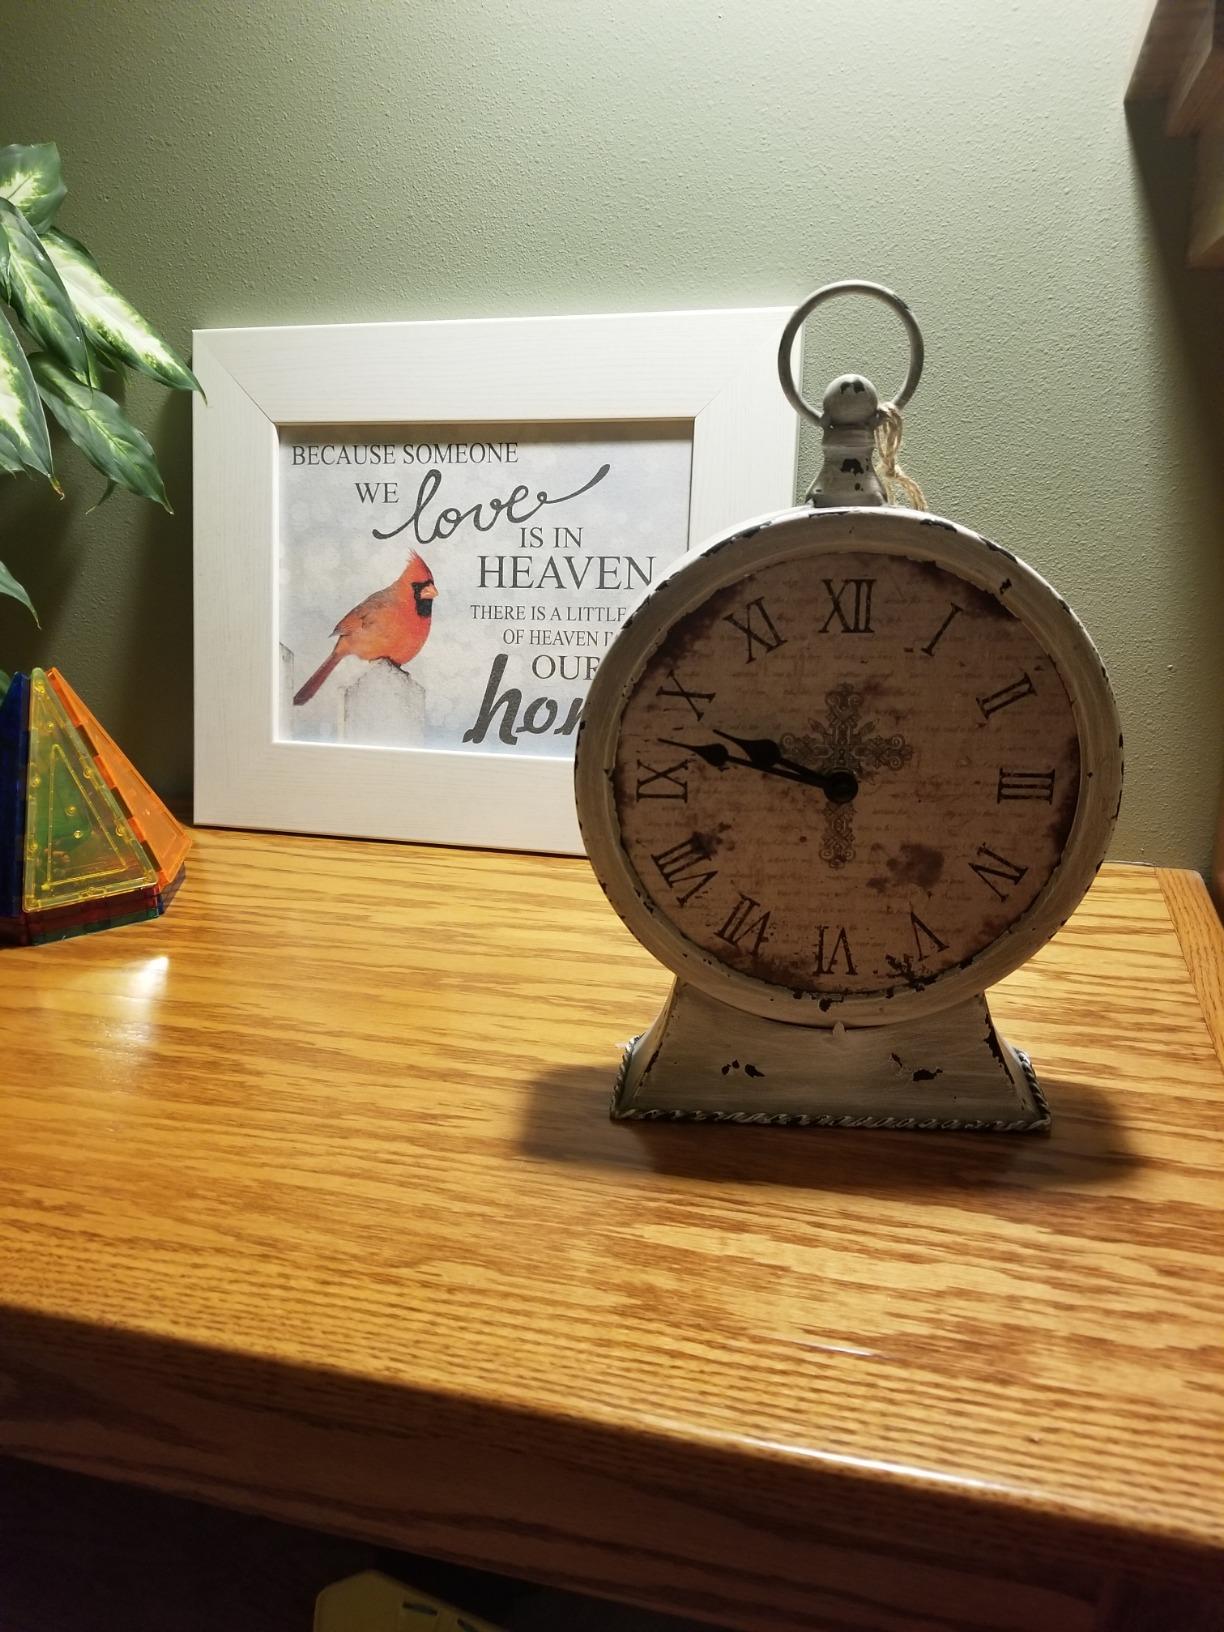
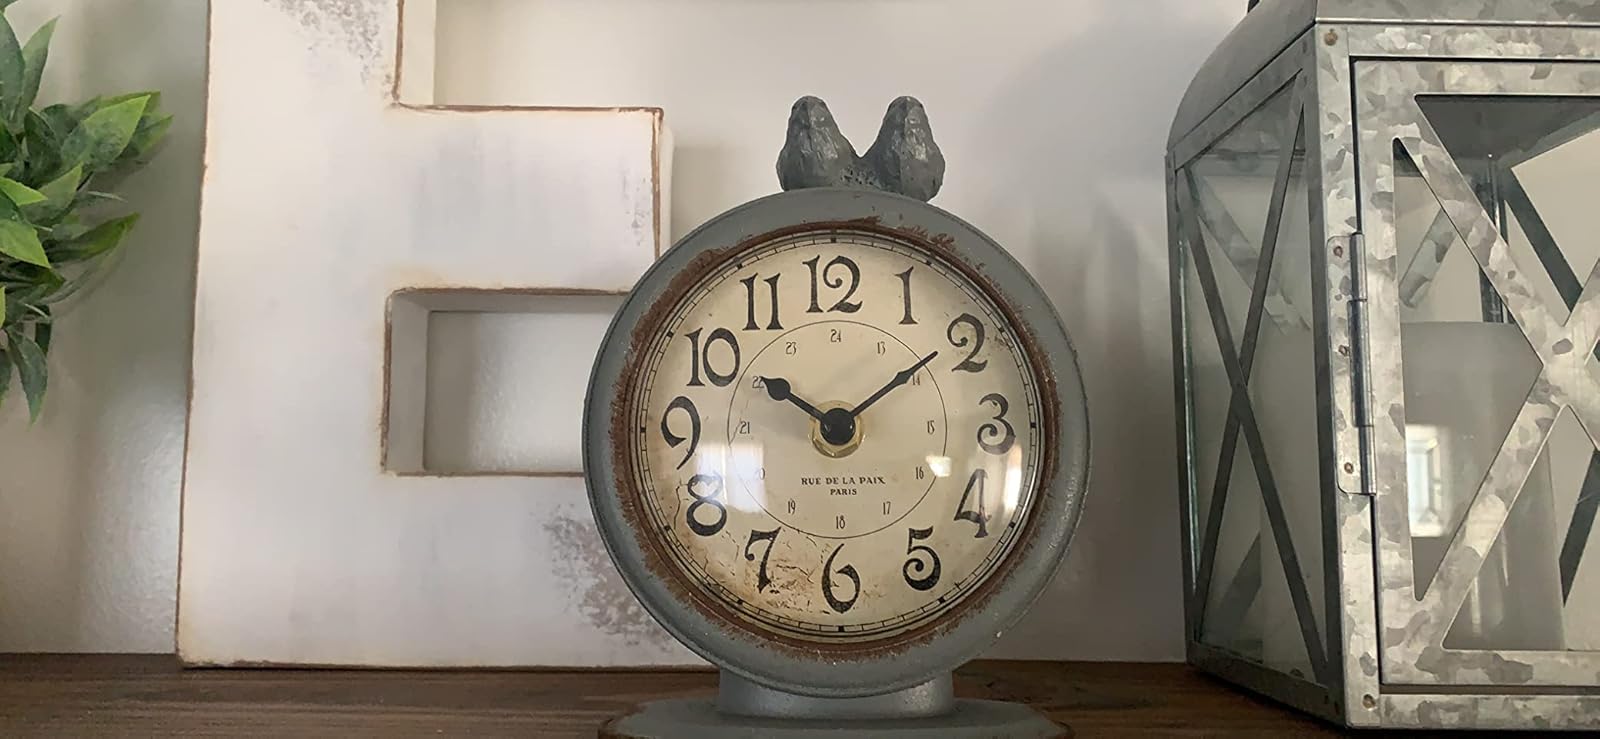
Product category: clock
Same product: no